Robert Phelps (academic)

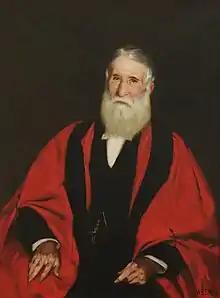
Robert Phelps by Alfred Edward Emslie

Robert Phelps (1808 – 11 January 1890) served as Master of Sidney Sussex College, Cambridge from 1843 until his death.